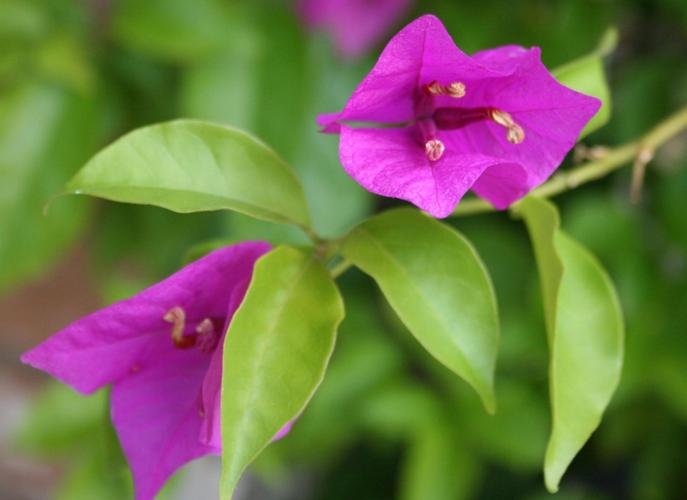
Label: bougainvillea